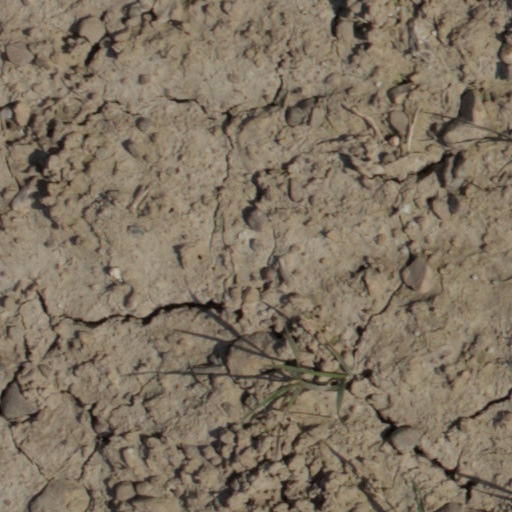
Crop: wheat